Philip Francis Little

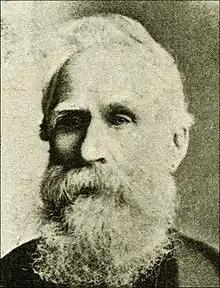

Philip Francis Little (1824 – October 21, 1897) was the first Premier of Newfoundland between 1855 and 1858. He was born in Charlottetown, Prince Edward Island. Little studied law there with Charles Young and was admitted to the bar in 1844.